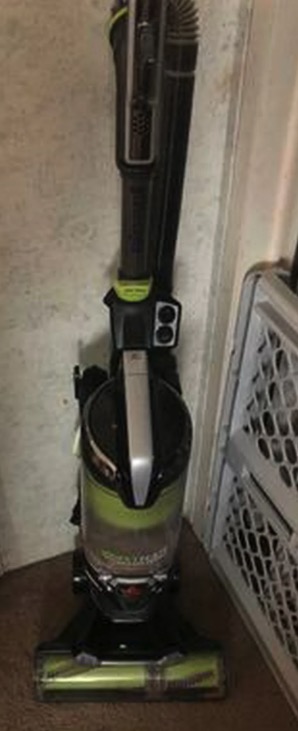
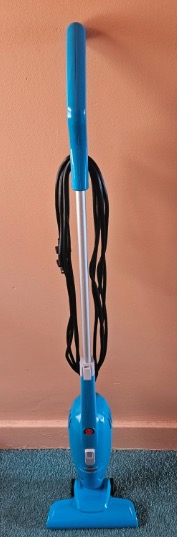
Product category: items_vacuum
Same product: no